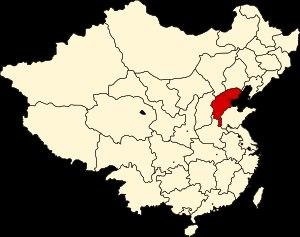
Le Zhili est une ancienne province du nord de la Chine qui a duré de la Dynastie Ming à sa dissolution en 1928, pendant la République de Chine. Elle s'étendait principalement sur l'actuelle province du Hebei.